2017 Japanese general election

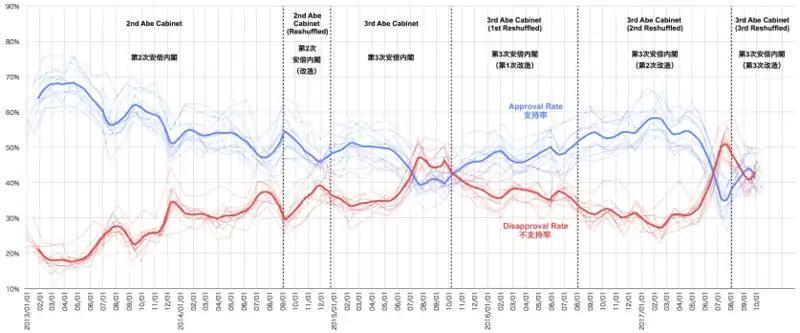
Approval (blue) and Disapproval (red) Ratings for Second and Third Abe Cabinet

The success of the CDP in surpassing the Kibō no Tō in the number of seats and becoming the official opposition party was surprising. It presented a potential challenge for the ruling coalition to pass the constitutional amendment of Article 9, which was one of the main issues of the 2017 general election that was supported by Kibō no Tō leader Koike but opposed by the pacifist coalition. With a supermajority in both the upper and the lower house, the ruling coalition was expected to pass other legislation without much resistance. In a post-election conference, Prime Minister Shinzō Abe was optimistic about moving forward, stating that the victory was the first time the LDP have "won three consecutive victories" under the same party leader. The landslide victory achieved by the LDP campaign has been observed as not completely related to the popularity of Shinzo Abe, as the victory was also significantly influenced by the disconnect between the oppositions, notably the failure of Koike and the pacifist coalition to unite over many election issues.